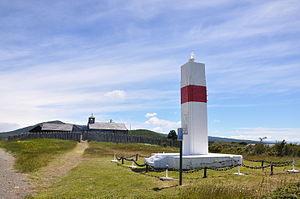
Phare Punta Santa Ana, Fuerte Bulnes, Chili
Le phare Punta Santa Ana est un phare situé sur la péninsule de Brunswick sur le site du Fort Bulnes au Chili. Il permet aux navires empruntant le détroit de Magellan de se guider.
Le phare de Punta Santa Ana est un phare actif situé sur Punta Santa Ana dans la péninsule de Brunswick, dans la Région de Magallanes et de l'Antarctique chilien au Chili.
Cette liste recense les phares du Chili, dont les côtes sont particulièrement longues et dangereuses. En effet, le Chili compte au moins 5 000 îles rocheuses. La signalisation maritime est effectuée par le Servicio de Señalización Marítima au sein du Service hydrographique et océanographique de la marine chilienne dépendant de la Marine chilienne.